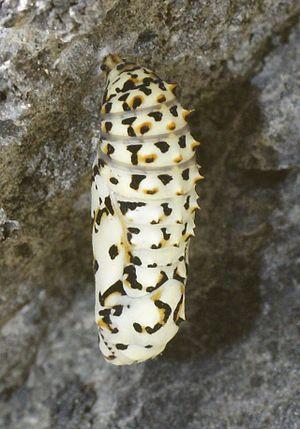
La Mélitée orangée est une espèce de lépidoptères de la famille des Nymphalidae et de la sous-famille des Nymphalinae.